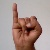
The image shows a hand gesture representing the letter 'I' in Indian Sign Language.